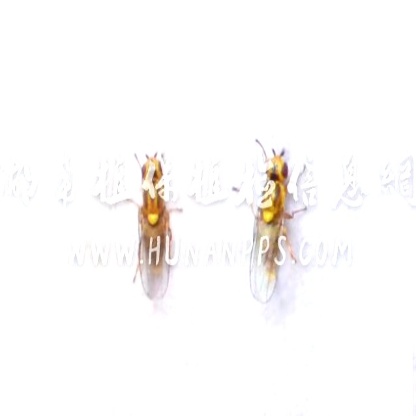
Nhãn: Rầy Nâu (Brown Plant Hopper)